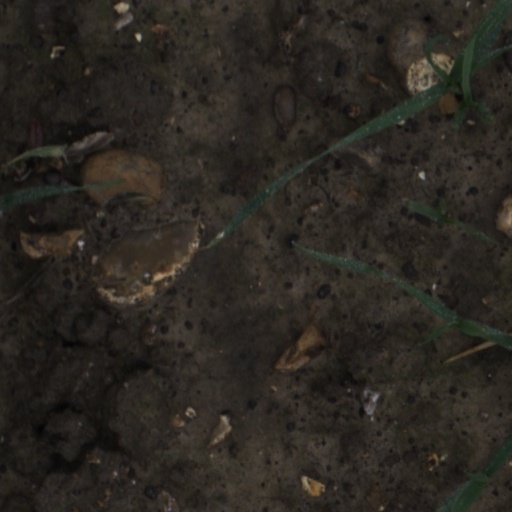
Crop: wheat